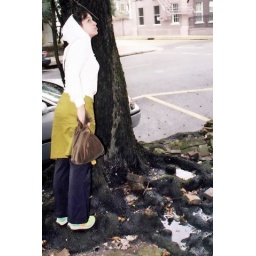
this ancient tree destroyed the sidewalk &amp;amp; took over the whole side of the street